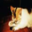
Label: cat